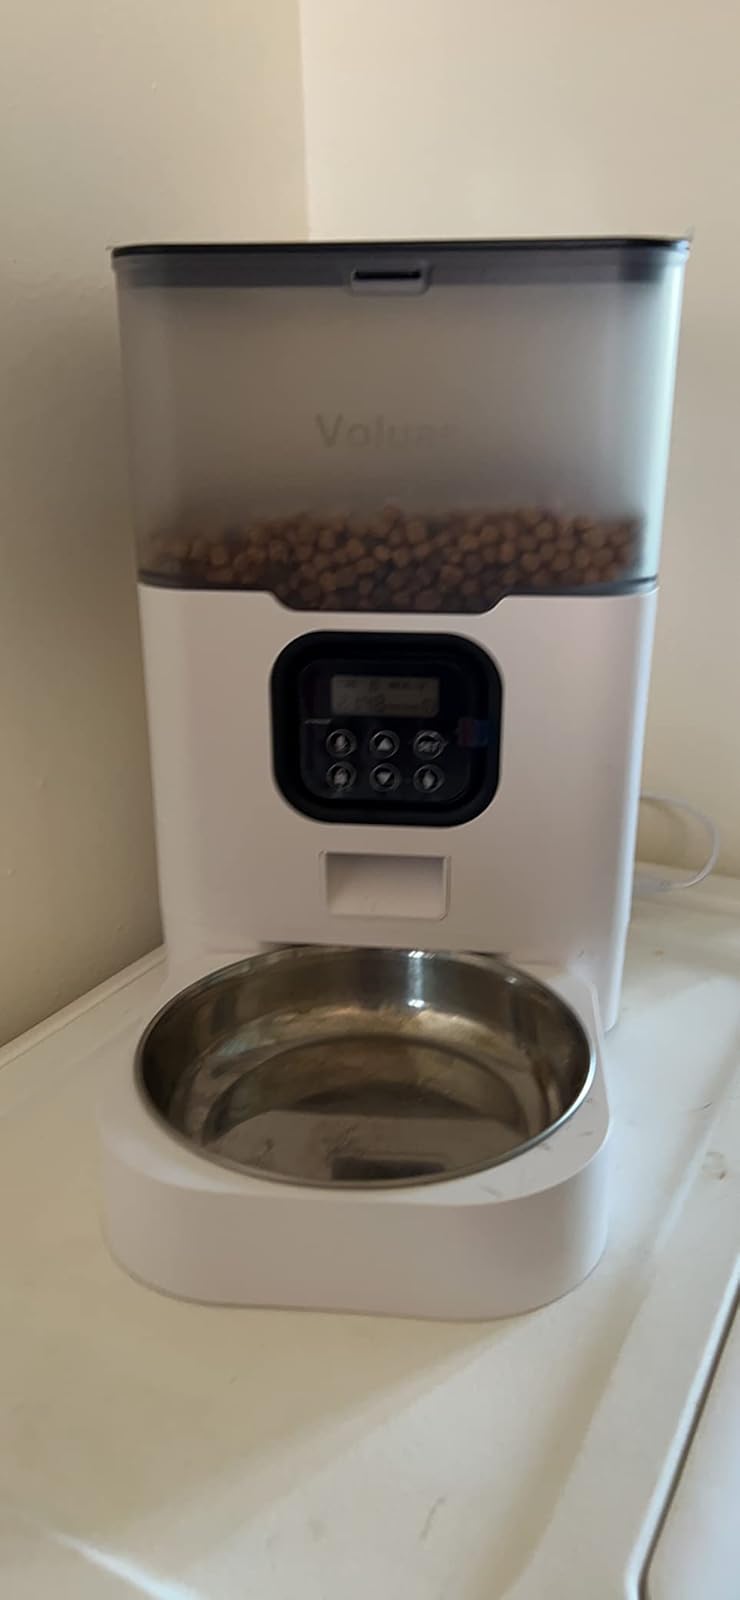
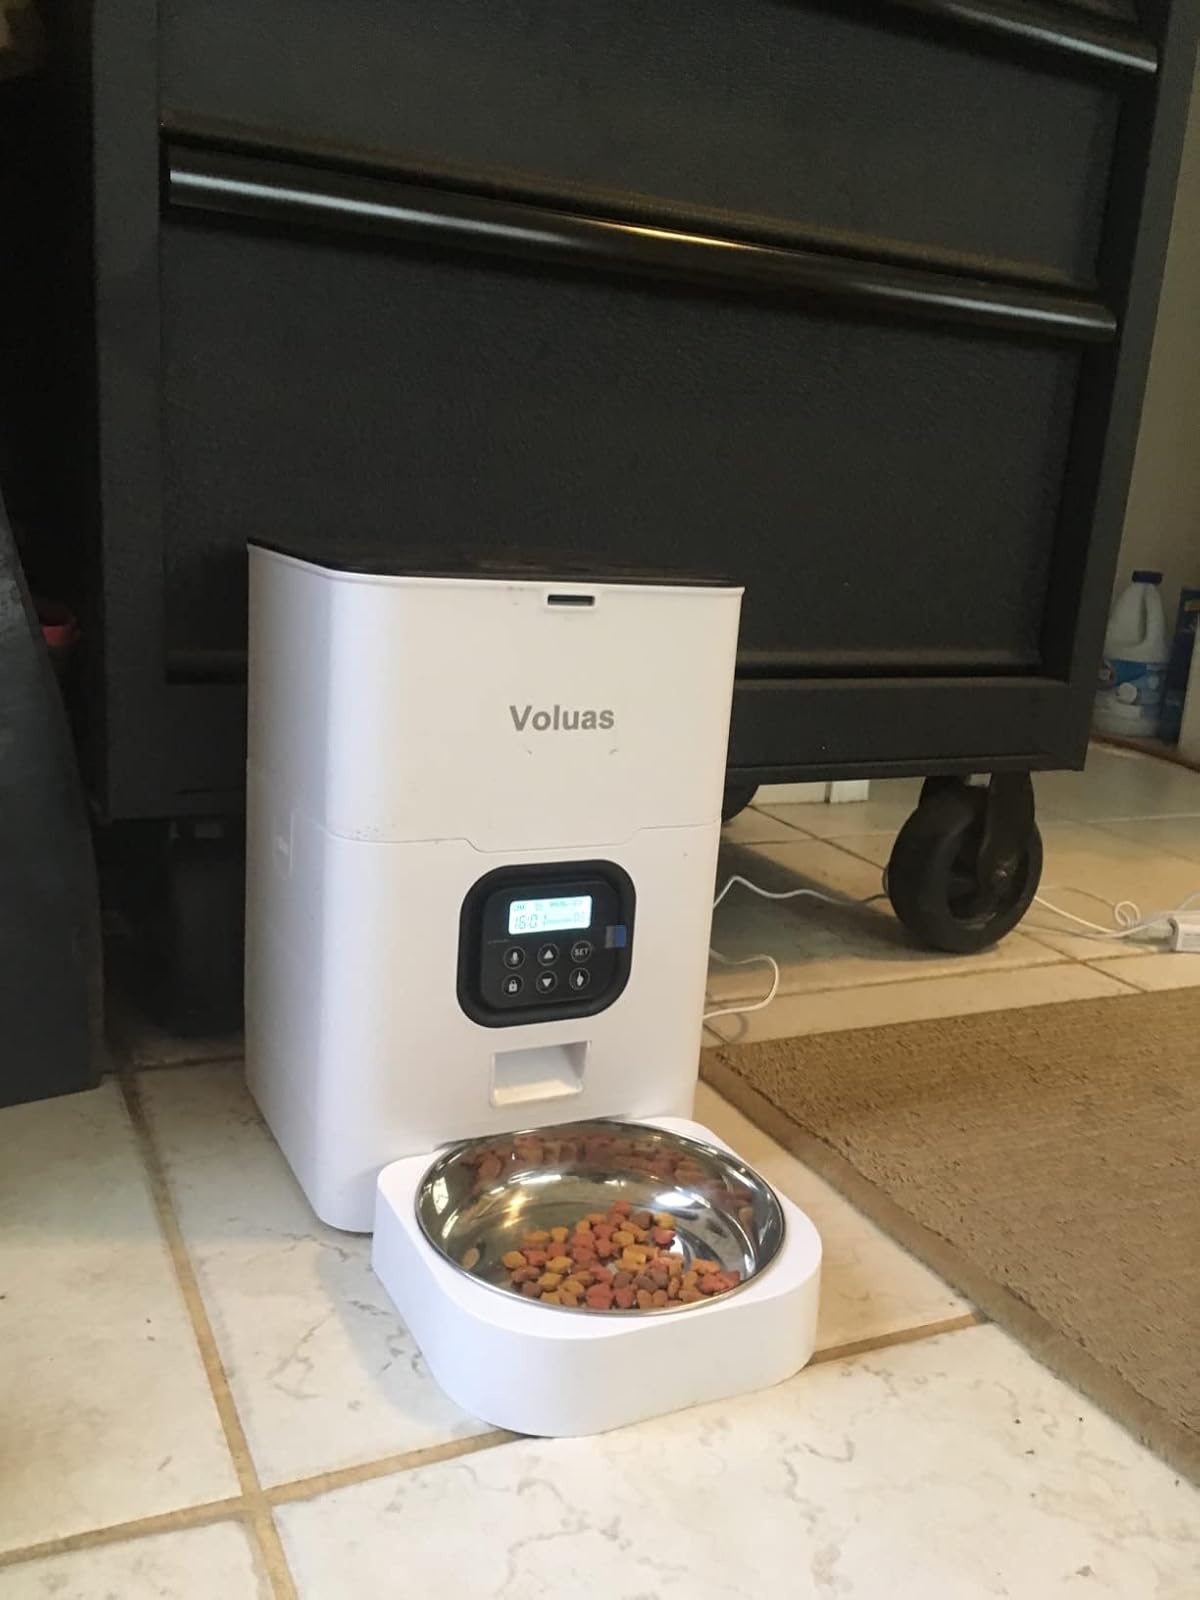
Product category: items_feeder
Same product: no